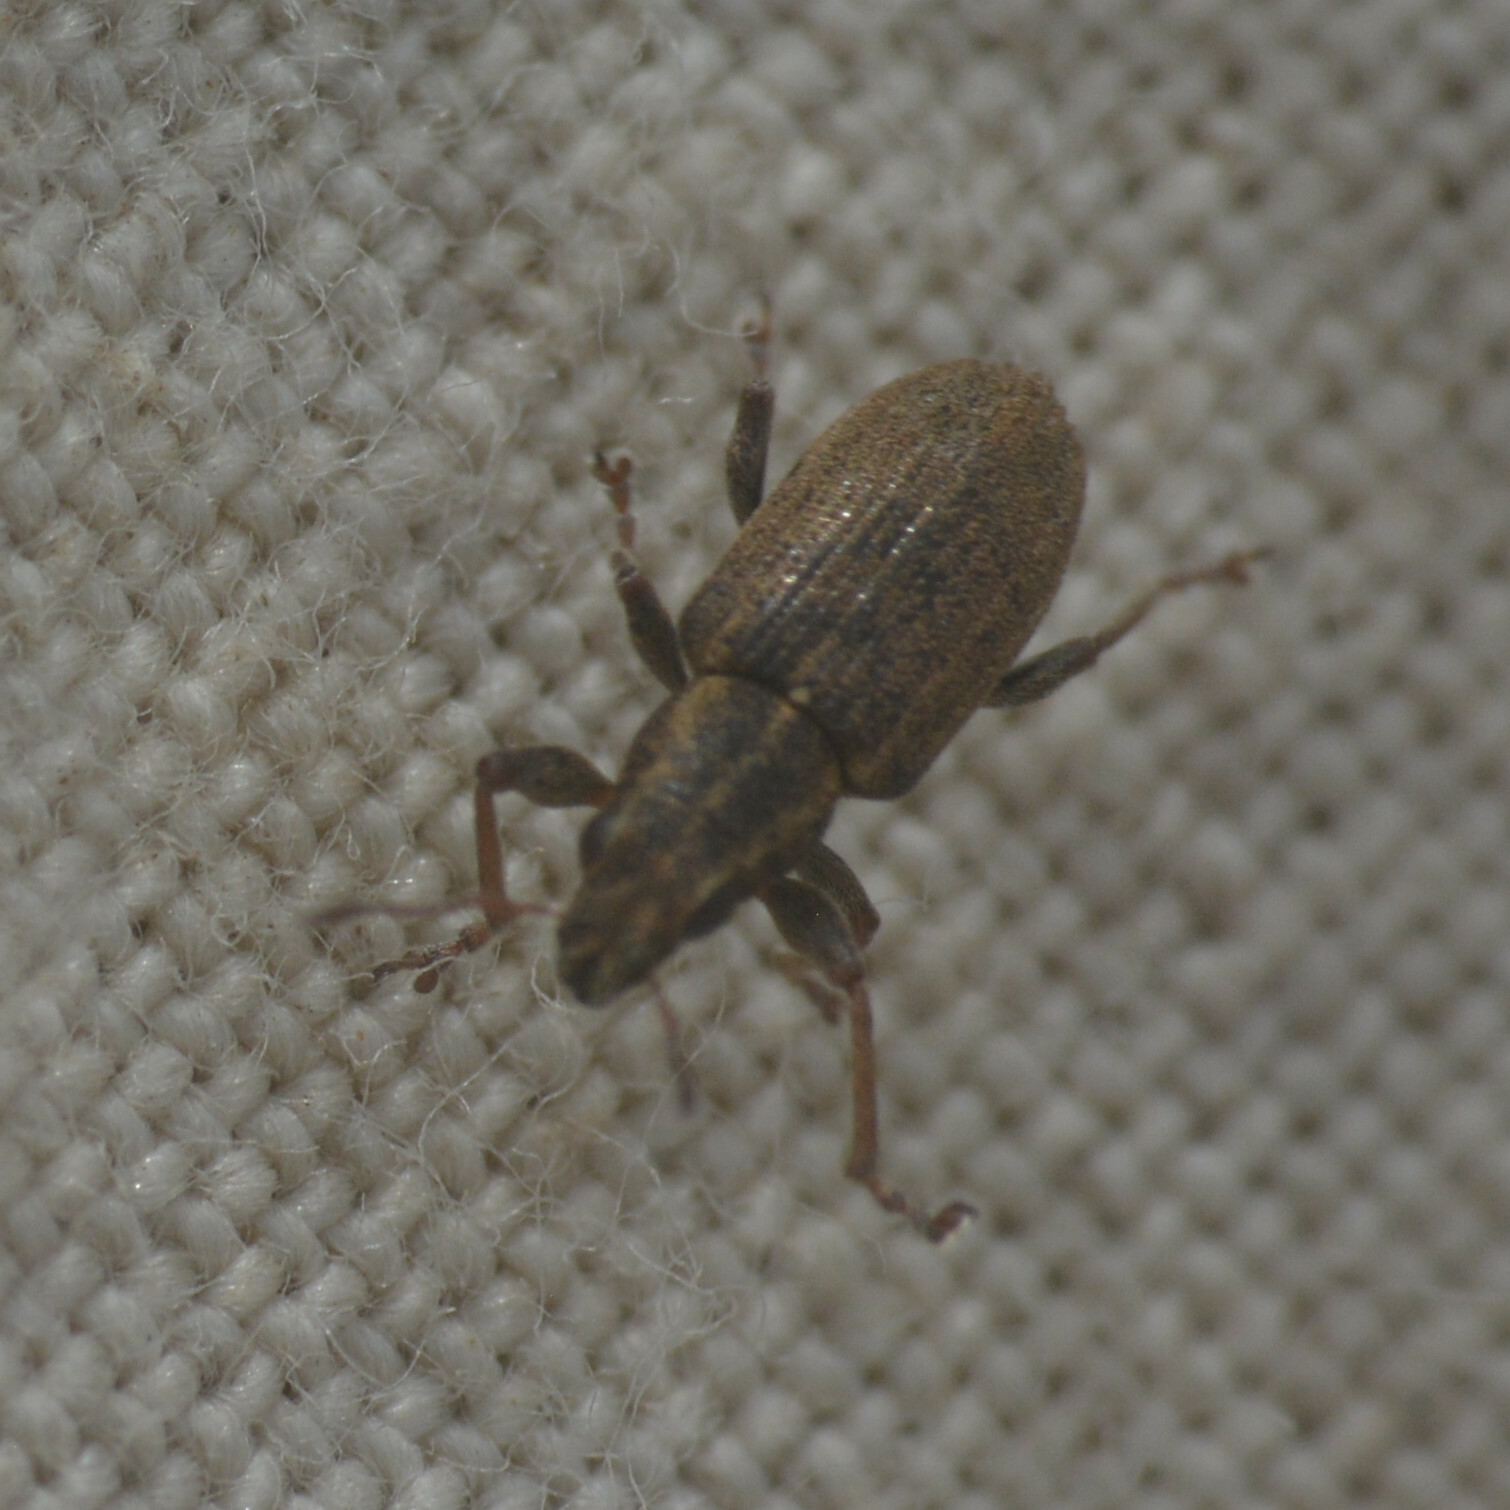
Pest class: pea_leaf_weevil